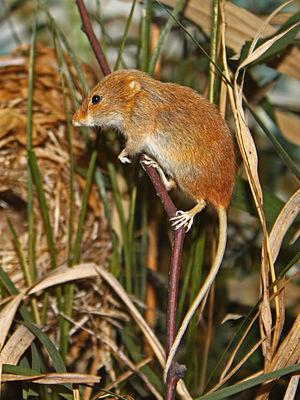
Un Rat des moissons (Micromys minutus, Muridae) naturalisé, photographié au Muséum d'État d'Histoire Naturelle de Karlsruhe (Allemagne).